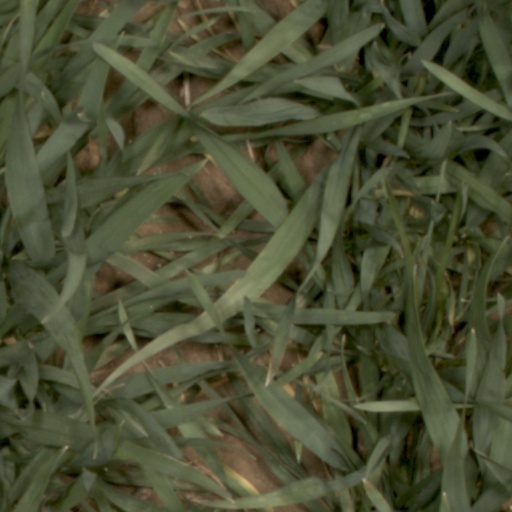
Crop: wheat